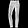
Label: Trouser